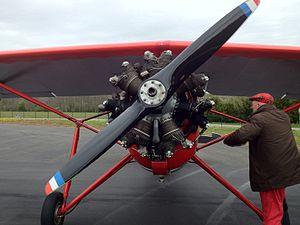
Vue sur le moteur en étoile d'un Morane 317
Morane-Saulnier était un constructeur aéronautique français fondé en 1910 par les frères Léon et Robert Morane.